Birgu Clock Tower

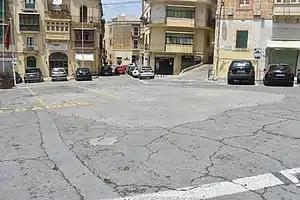
Victory Square today, with the patch of lighter tarmac showing where the clock tower stood

The debate as to whether or not to rebuild the tower began soon after its destruction. The Historical and Cultural Society of Vittoriosa organized a meeting requesting the rebuilding of the tower on 19 December 1954.